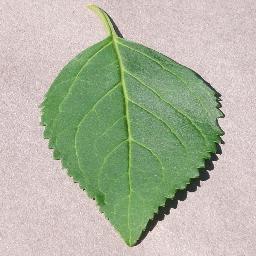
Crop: cherry
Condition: (including_sour)_healthy